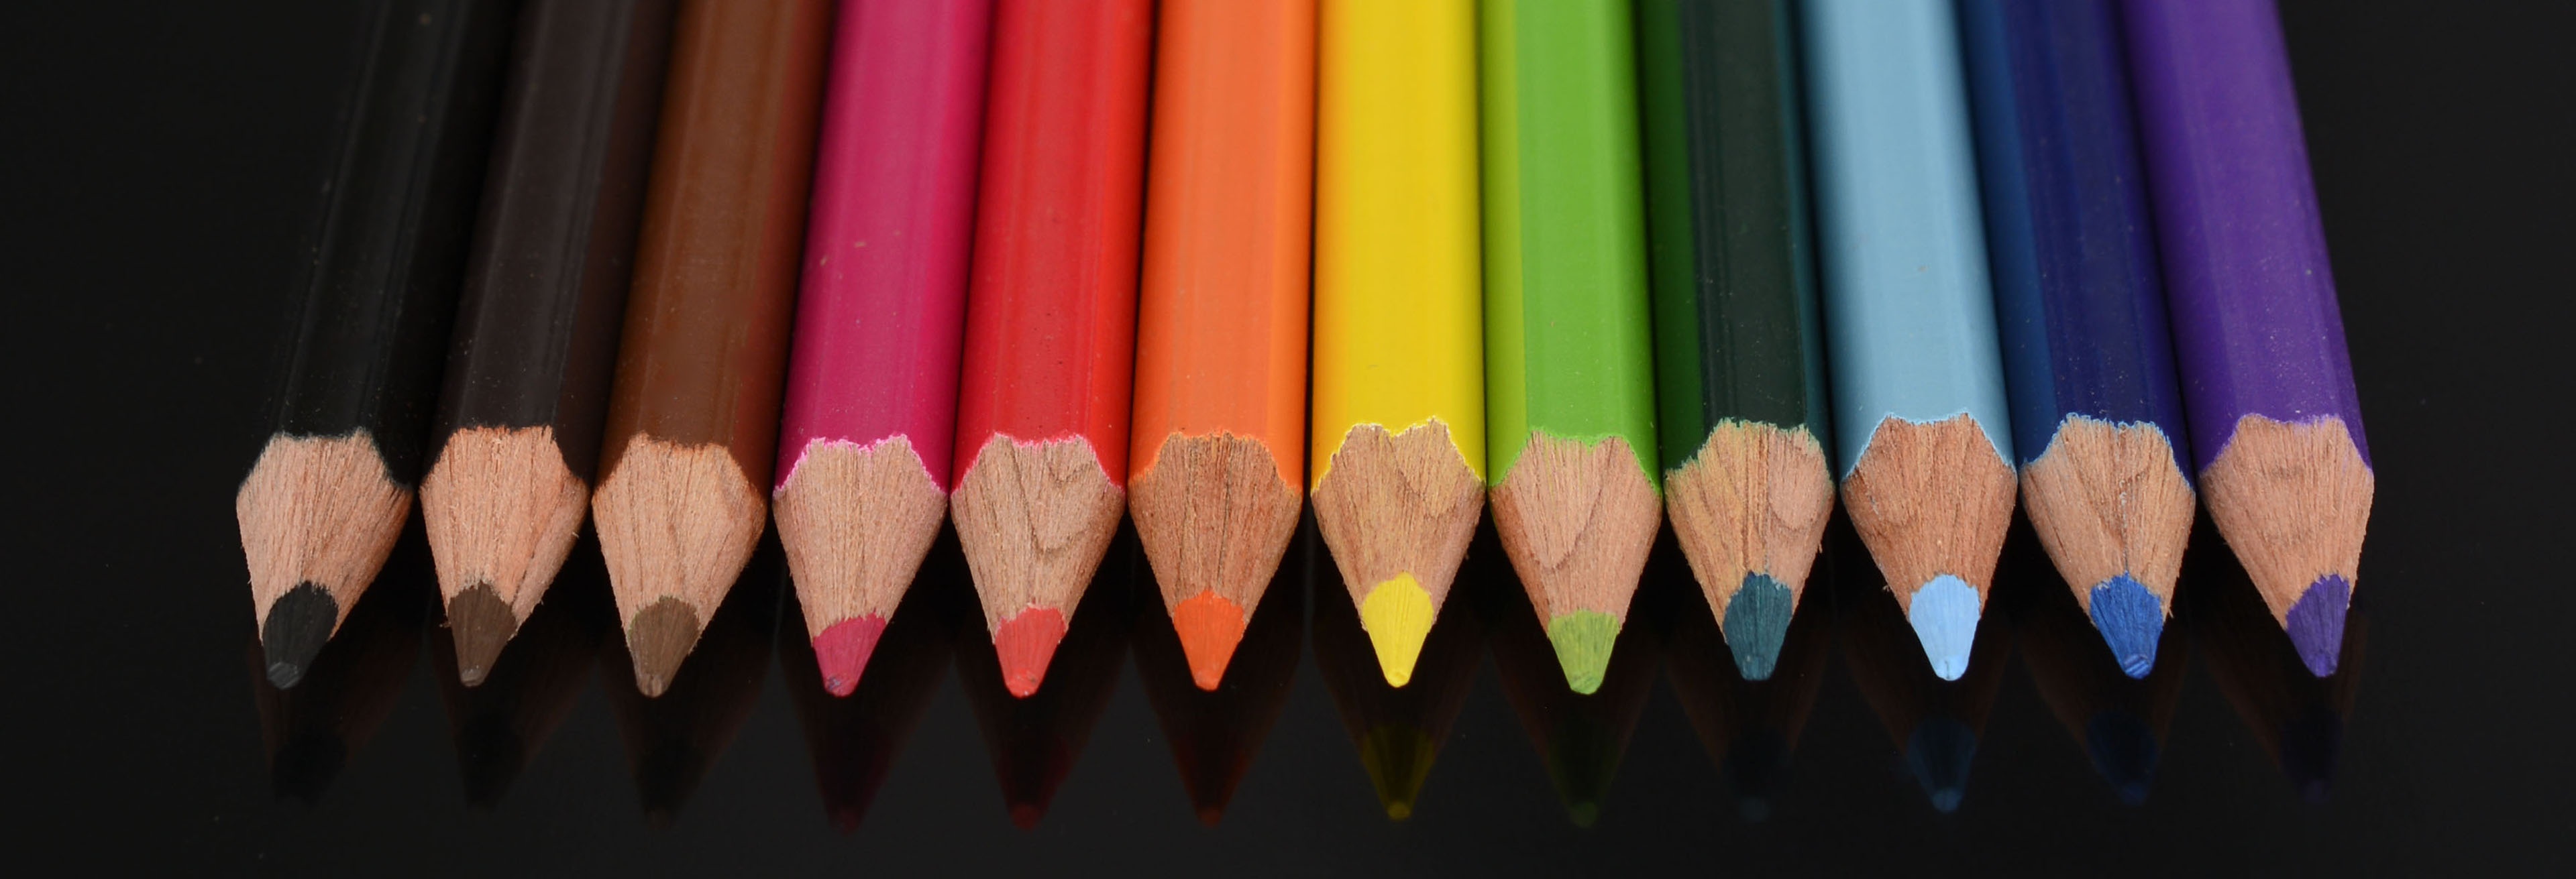
pencil, wood, color, banner, paint, colorful, pens, crayons, draw, pointed, colored pencils, rainbow colors, colour pencils, header, head image